The Princesse de Broglie

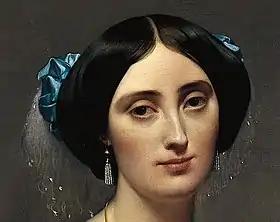
Detail showing pearl earrings and draped pearl laced marabou feathers

The is shown in three-quarters view, her arms resting on a lavishly upholstered, pale gold damask easy chair. Her head is tilted to the viewer's left, and her black hair tightly pulled back and bound by blue satin ribbons. She is pictured in the family home at 90 in Paris, in an evening dress that implies she is about to go out for the evening. She is dressed in the height of contemporary Parisian fashion, in particular the opulent Second Empire fashions then current in clothing, jewelry and furniture. She wears a gold embroidered evening shawl, and an off-the-shoulder, pale blue satin hoop skirt gown, with short sleeves and a lace and ribbon trim, highly emblematic of 1850s evening dress. Her hair is covered with a sheer frill trimmed with matching blue ribbon knots, and is swept back with a centre parting.